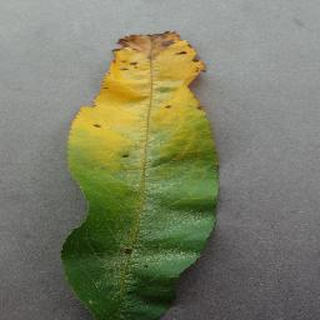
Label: peach_bacterial_spot